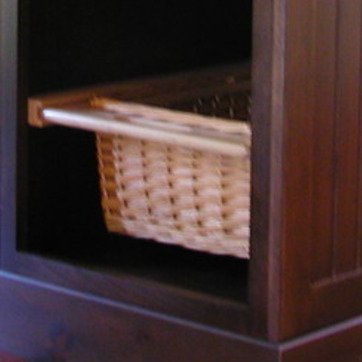
Material: other